WBLO

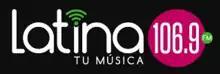
Former logo

On June 4, 2010, Norberto Sanchez of Norsan Multimedia said that his company would lease WIST-FM and WBLO, with an option to buy. WBLO kept its format until the end of the year.